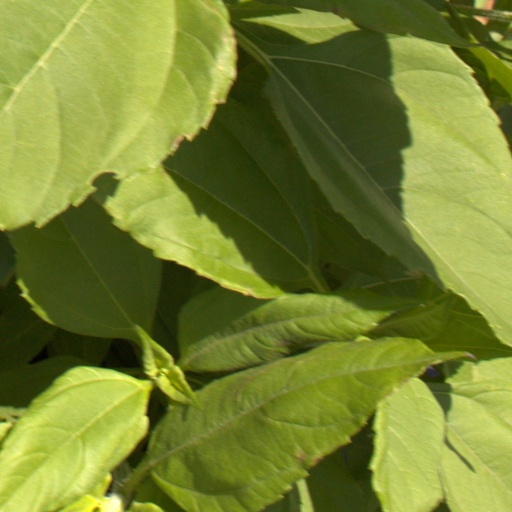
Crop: Jerusalem artichoke